Battle of Toba–Fushimi

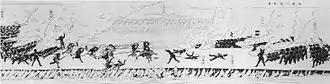
Takasegawa encounter. Shogunate forces are visible on the left, while the pro-Imperial forces of Tosa 10px, Chōshū 10px and Satsuma 10px are visible on the right.

The forces which had been to Fushimi, consisting in Aizu troops, Shinsengumi and Yūgekitai guerilla troops were again attacked at Takasegawa and Ujigawa on the morning of the 28th by the troops of Satsuma and Chōshū, and were forced to retreat in the direction of Yodo Castle after a bitter fight.